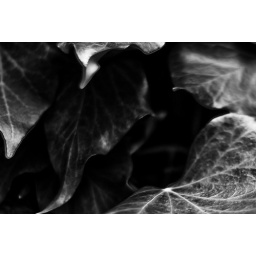
black and white ivy in 50mm